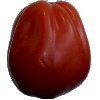
Label: tomato_heart